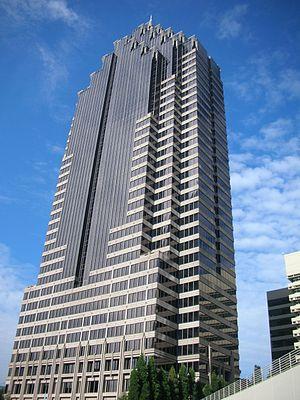
Promenade II est un gratte-ciel de style post-moderne de 211 mètres de hauteur construit à Atlanta en 1989 et conçu par les agences Thompson, Ventulett, Stainback & Associates, Inc. et Ai Group